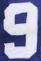
Number: 9